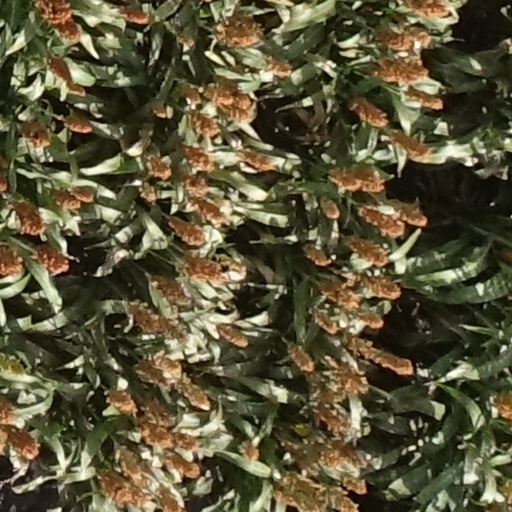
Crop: sorghum